Fool's Quest

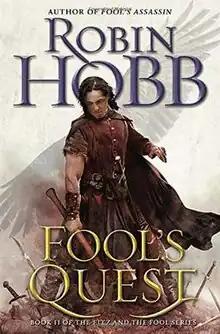
First edition (US)

Fool's Quest is the second book in the epic fantasy trilogy "Fitz and the Fool", written by American author Robin Hobb. It was published by HarperCollins and released in August, 2015 and continues the story of FitzChivalry Farseer and his daughter Bee after the events of "Fool's Assassin", published in 2014.